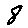
Label: 8